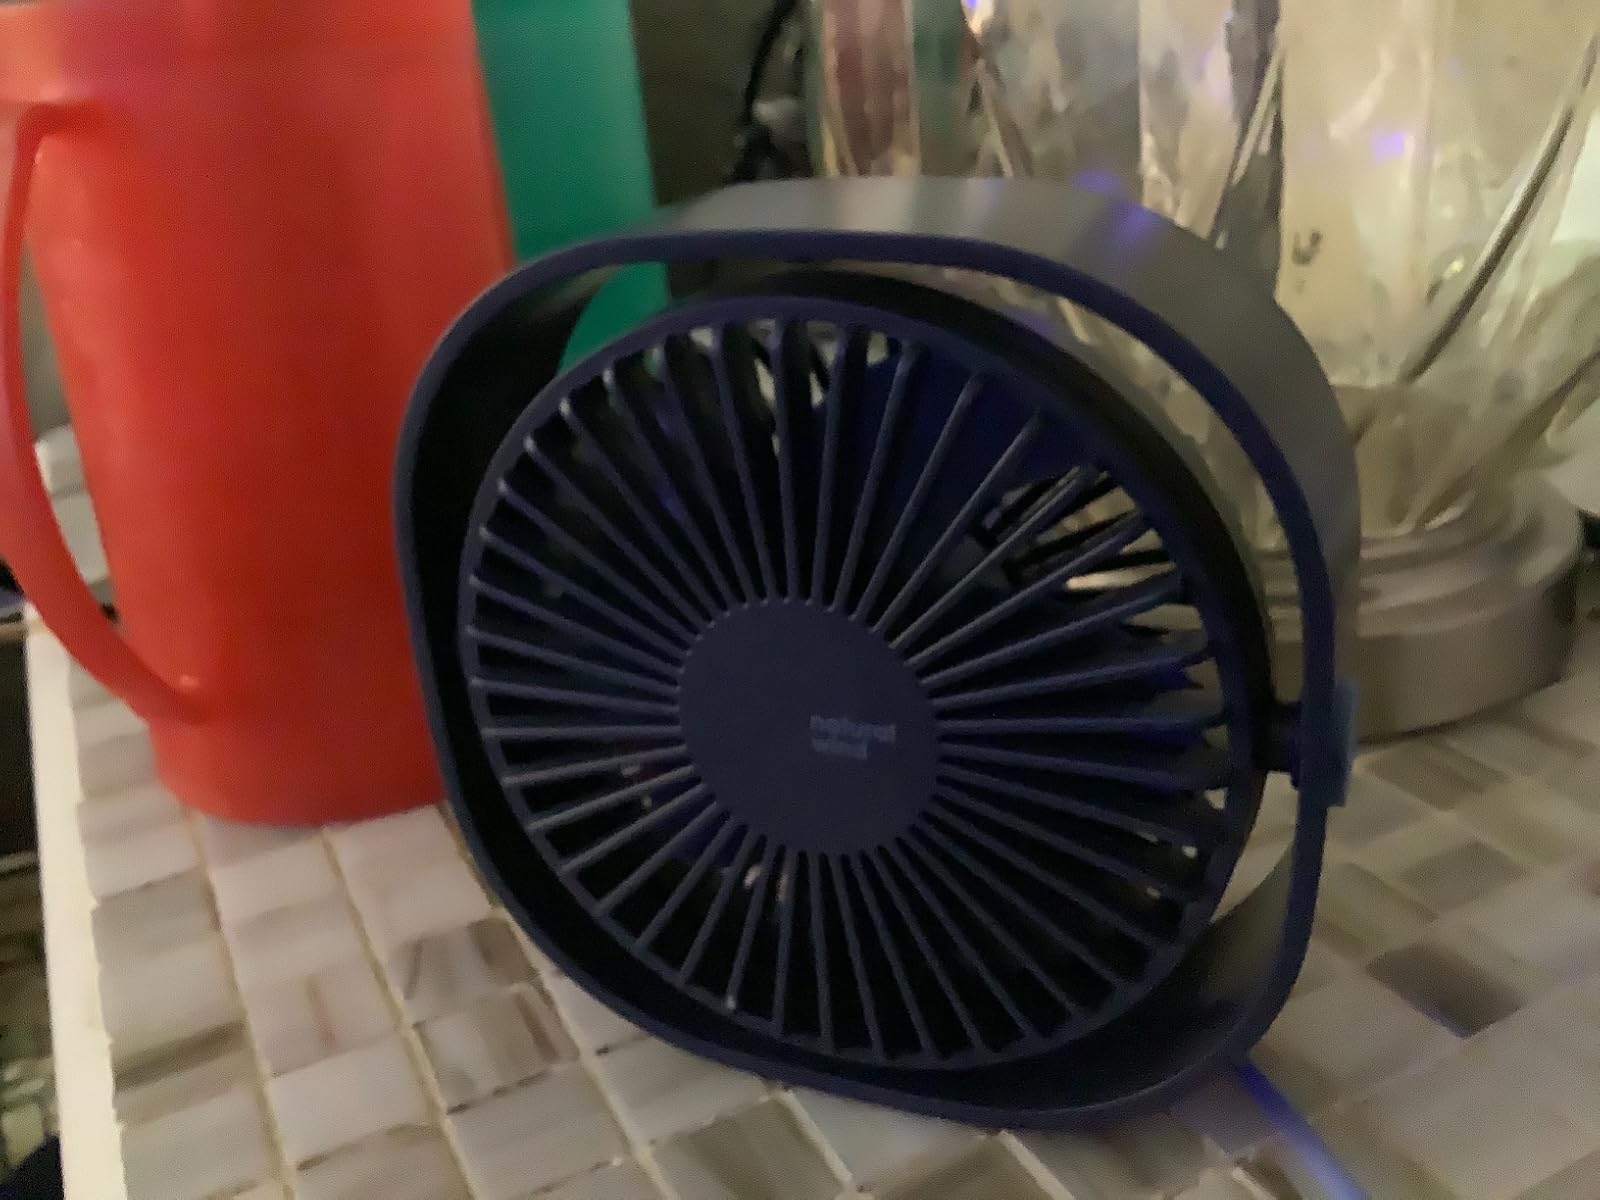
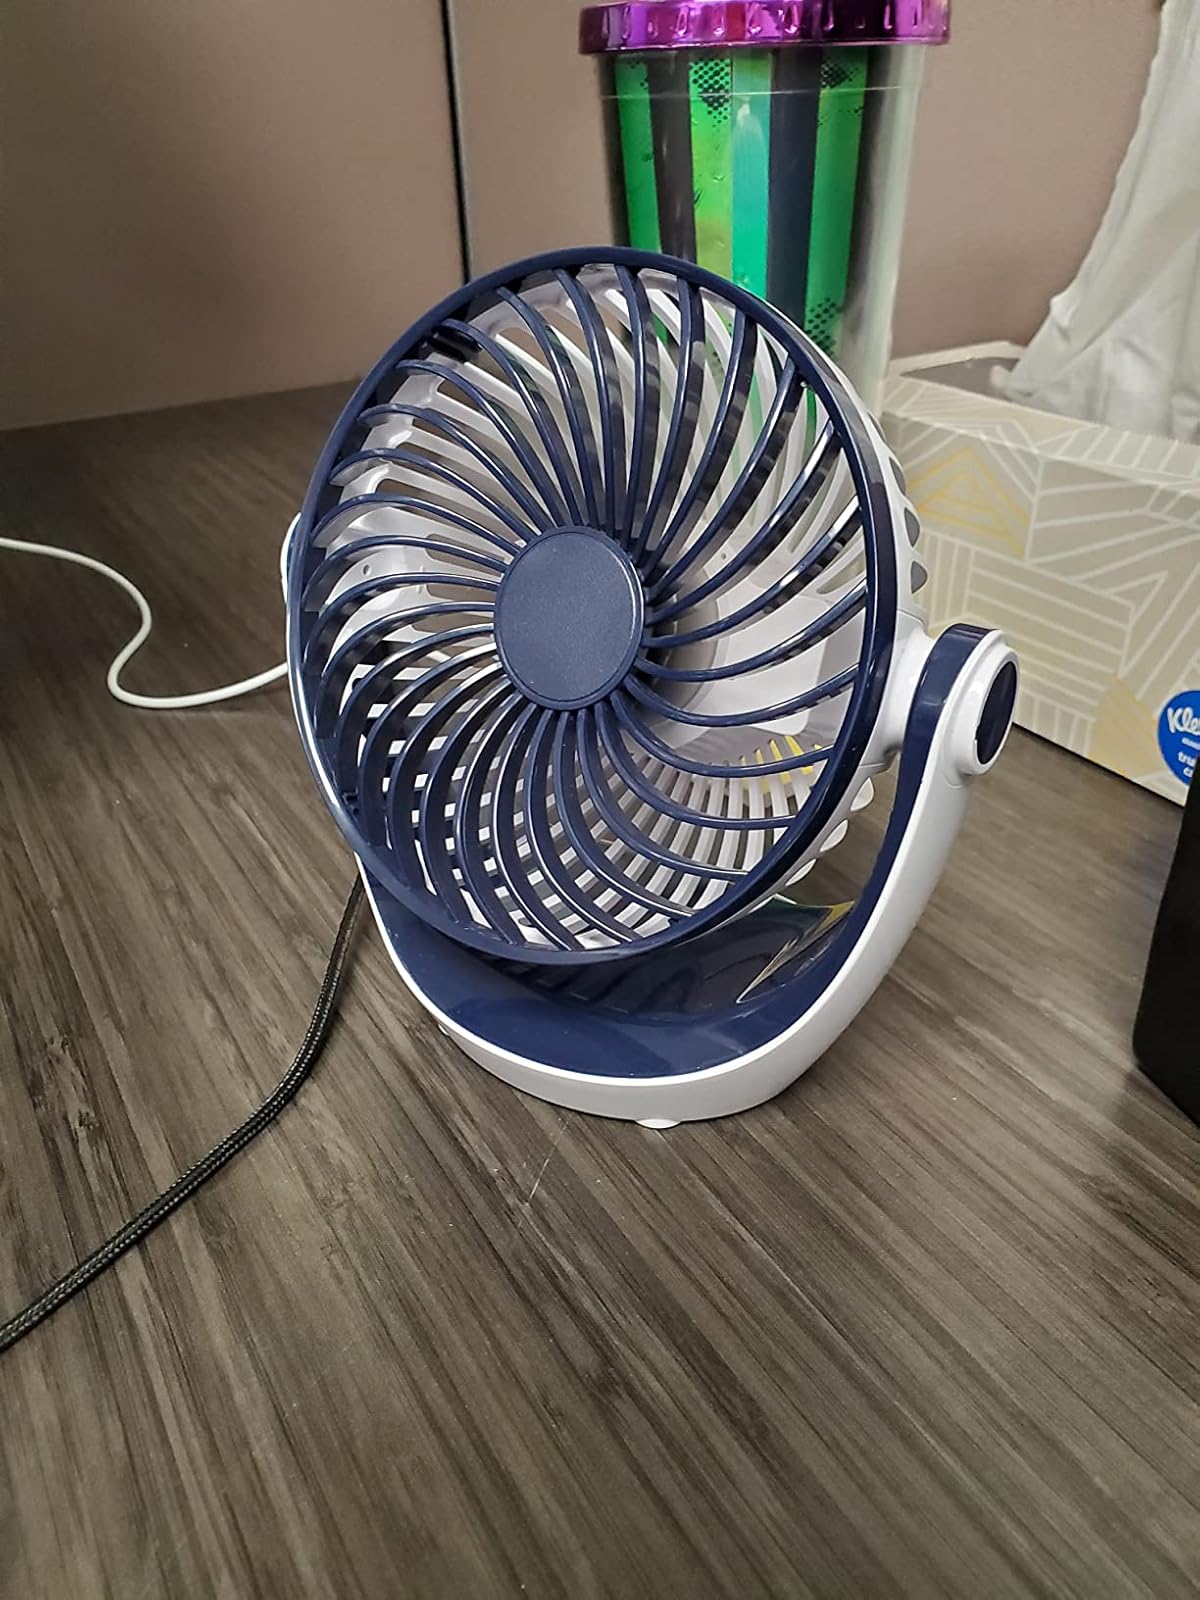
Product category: fan
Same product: no